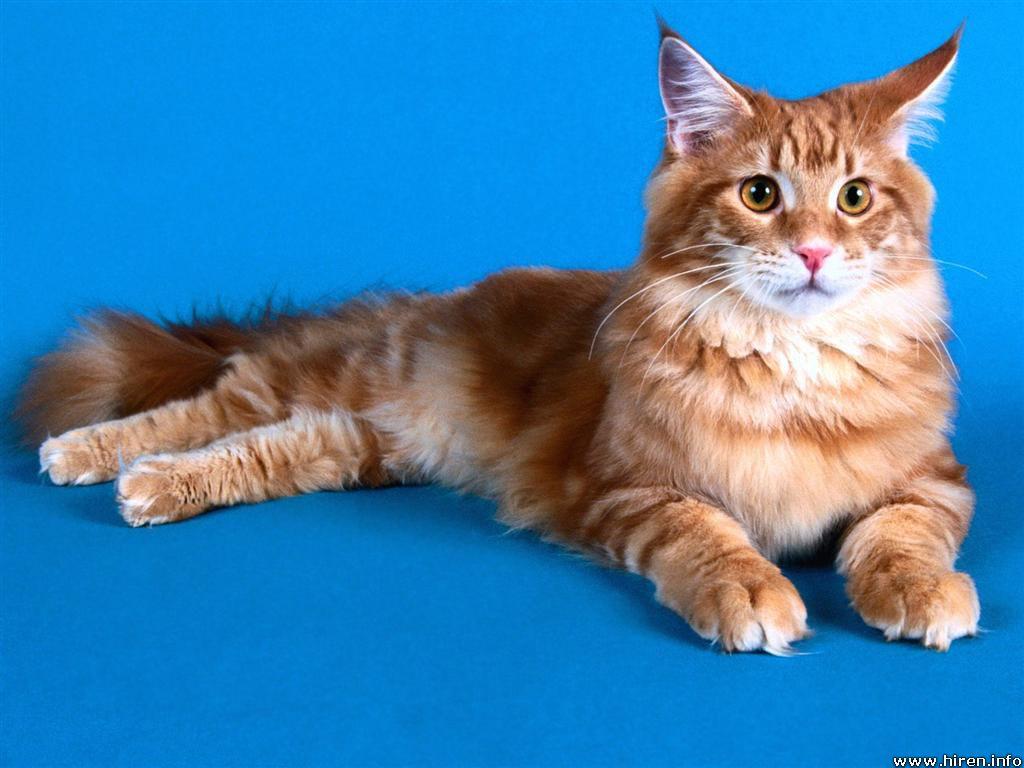
Breed: Maine Coon